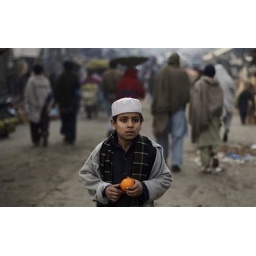
A Pakistani boy is seen at a wholesale market in Rawalpindi, Pakistan, Friday, Feb. 19, 2010. (AP Photo/Muhammed Muheisen)